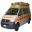
Label: ambulance